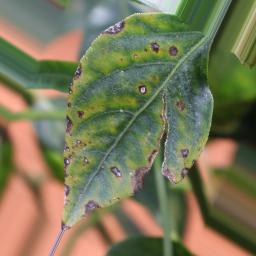
Label: cercospora